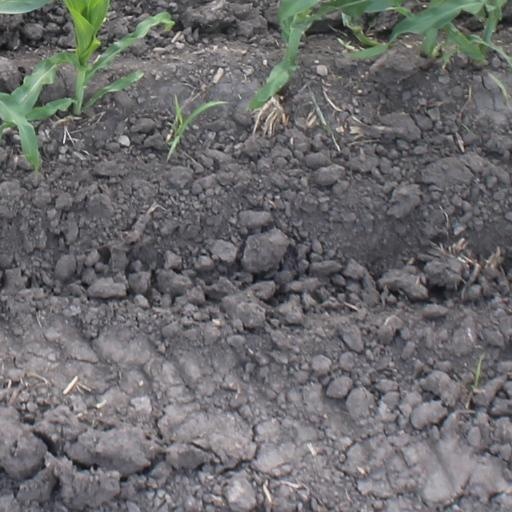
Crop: maize; corn